Louis Vulliemin

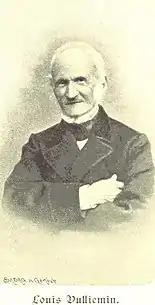

Louis Vulliemin (7 September 1797, in Yverdon-les-Bains – 10 August 1879, in Lausanne) was a Swiss theologian and historian.